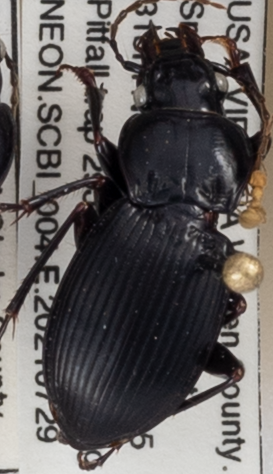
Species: Cyclotrachelus sigillatus
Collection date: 2021-07-29
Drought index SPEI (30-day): -0.54
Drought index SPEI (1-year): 0.32
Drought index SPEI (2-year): -0.24